Drama dari Krakatau

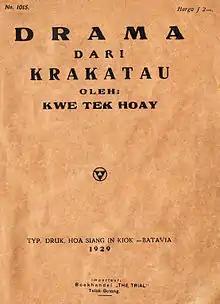
Cover, first printing (1929)

Drama dari Krakatau ("Drama of Krakatoa") is a 1929 vernacular Malay novel written by Kwee Tek Hoay. Inspired by Edward Bulwer-Lytton's 1834 novel "The Last Days of Pompeii" and the 1883 eruption of Krakatoa, the sixteen-chapter book centres on two families in 1920s Batam that are unknowingly tied together by siblings who were separated in 1883. The brother becomes a political figure, while the sister marries a Baduy priest-king. Ultimately, these families are reunited by the wedding of their children, after which the priest sacrifices himself to calm a stirring Krakatoa.